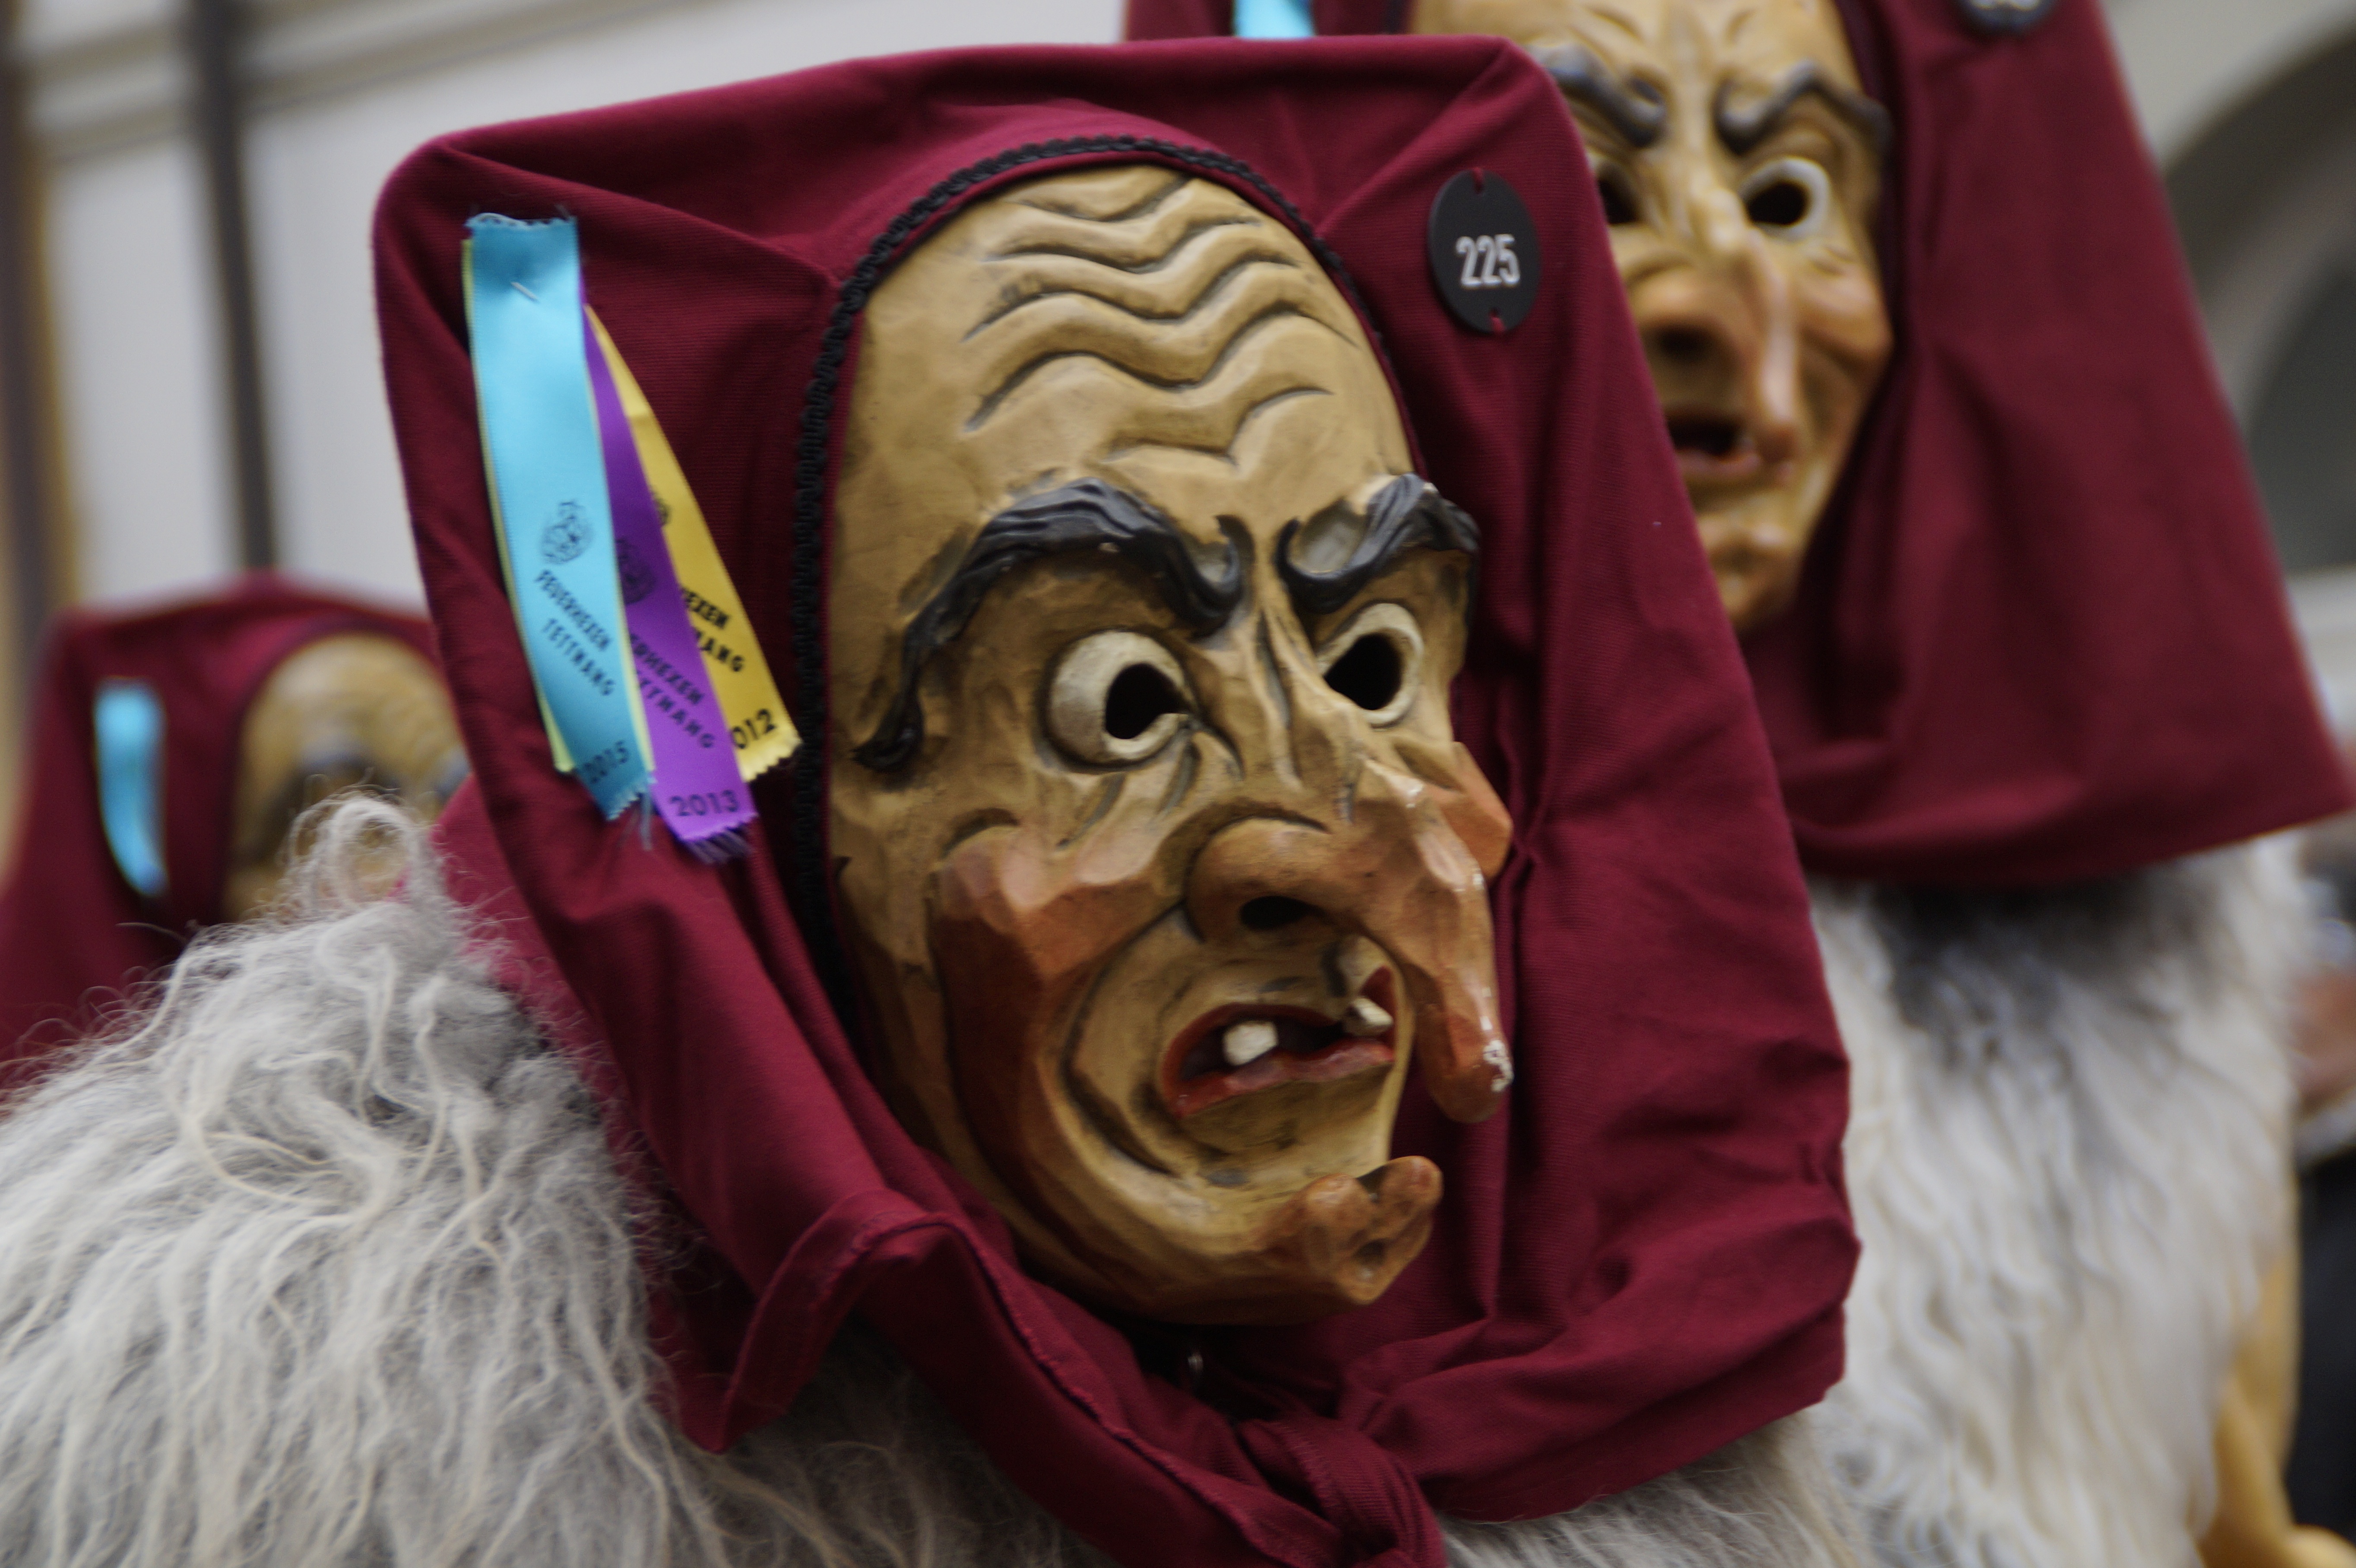
carnival, clothing, fairy tale, art, festival, mask, figure, move, carved, masks, custom, tradition, costume, masquerade, panel, headscarf, masque, superstition, evil, fairy tales, witches, customs, fasnet, fools jump, swabian alemannic, haes, haestraeger, guild group, strassenfasnet, wooden mask, fools guild, fairy tale form